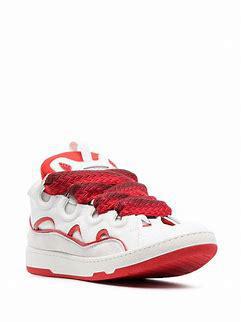
Brand: Lanvin
Model: Curb